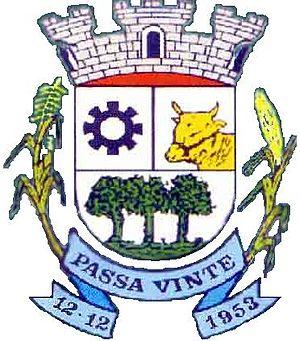
Passa-Vinte est une municipalité brésilienne de l'État du Minas Gerais et la microrégion d'Andrelândia. Sa population est estimée à 2.039 habitants en 2019. IBGE